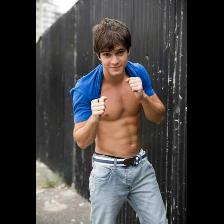
Label: Human